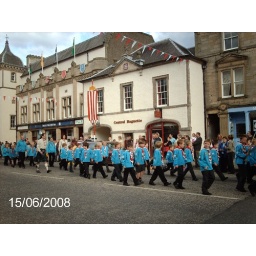
Little boys in blue